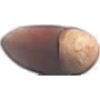
Label: Hazelnut 1